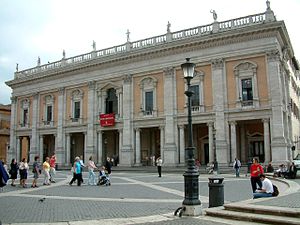
Musei Capitolini
Palazzo dei Conservatori er en af de tre hovedbygninger til museerne
Musei Capitolini eller Kapitolmuseerne er en gruppe museer for kunst og arkæologiske genstande i Piazza del Campidoglio som ligger på toppen af Kapitolhøjden, som er den højeste og mest hellige af de syv højder i Rom. Museerne består af tre palazzi, paladshuse som på tre kanter omkranser en central, trapezformet piazza, Kapitolpladsen, en udformning som blev skabt af Michelangelo Buonarroti i 1536 og udført over en periode på mere end 400 år. Museernes historie kan spores til 1471 da pave Pave Sixtus IV donerede en samling af betydningsfulde antikke bronzeskulpturer til folket i Rom og anbragte dem på Kapitolhøjden. Siden da har museernes samlinger vokset til at omfatte et stort antal antikke romerske statuer, inskriptioner, og andre kunstgenstande; en samling af kunst fra middelalderen og renæssancen; og samlinger smykker, mønter, og andre genstande. Museerne er ejet og administreret af Roms kommune.